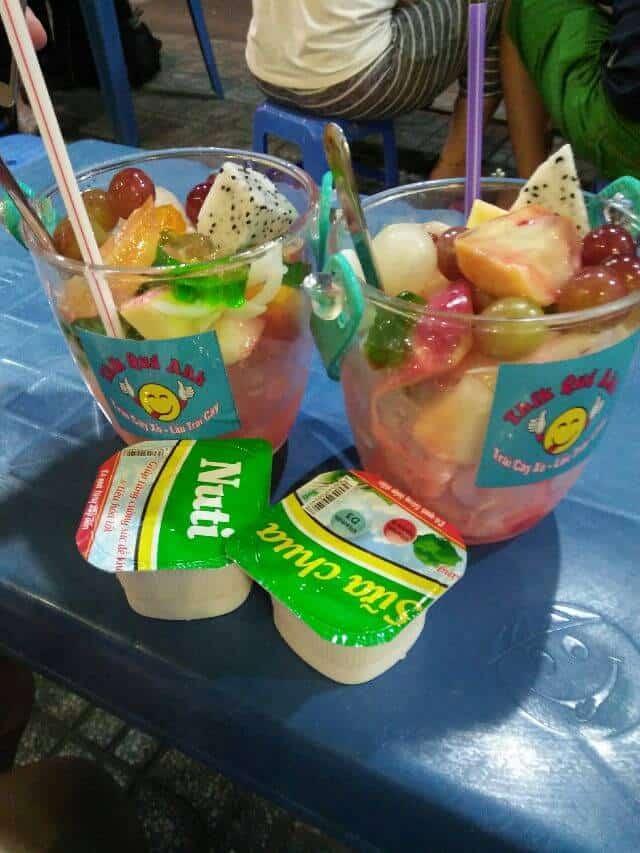
có hai ly trái cây và hai hộp sữa chua xuất hiện ở trên bàn